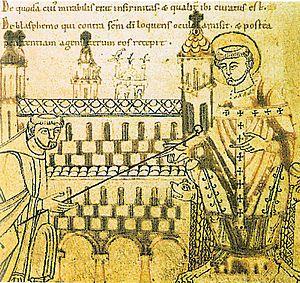
La Fondation Francke de Halle subventionne un grand nombre d'institutions culturelles, scientifiques, pédagogiques et sociales allemandes. Créée en 1698 par le pédagogue et théologien piétiste August Hermann Francke, elle jouit depuis des décennies d’une renommée internationale. Ses locaux historiques offrent un exemple unique d'architecture scolaire et figurent sur la liste proposée par l'Allemagne pour le classement au Patrimoine mondial de l'UNESCO. Aujourd'hui plus de 50 institutions se sont implantées sur les terrains de cette fondation, dont quatre écoles, quelques instituts de l’Université Martin-Luther, le Fonds Fédéral de l'Action Culturelle et l'Institut Allemand de la Jeunesse.
Annon II, né vers 1010 à Steusslingen en Souabe et mort le 4 décembre 1075 à Cologne, fut archevêque de Cologne de 1056 à sa mort. Lors de l'adolescence du roi Henri IV, il a pris la position de régent du Saint-Empire romain de 1063 à 1065.